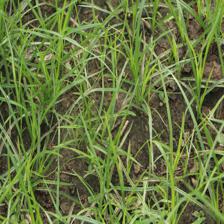
Label: Grass